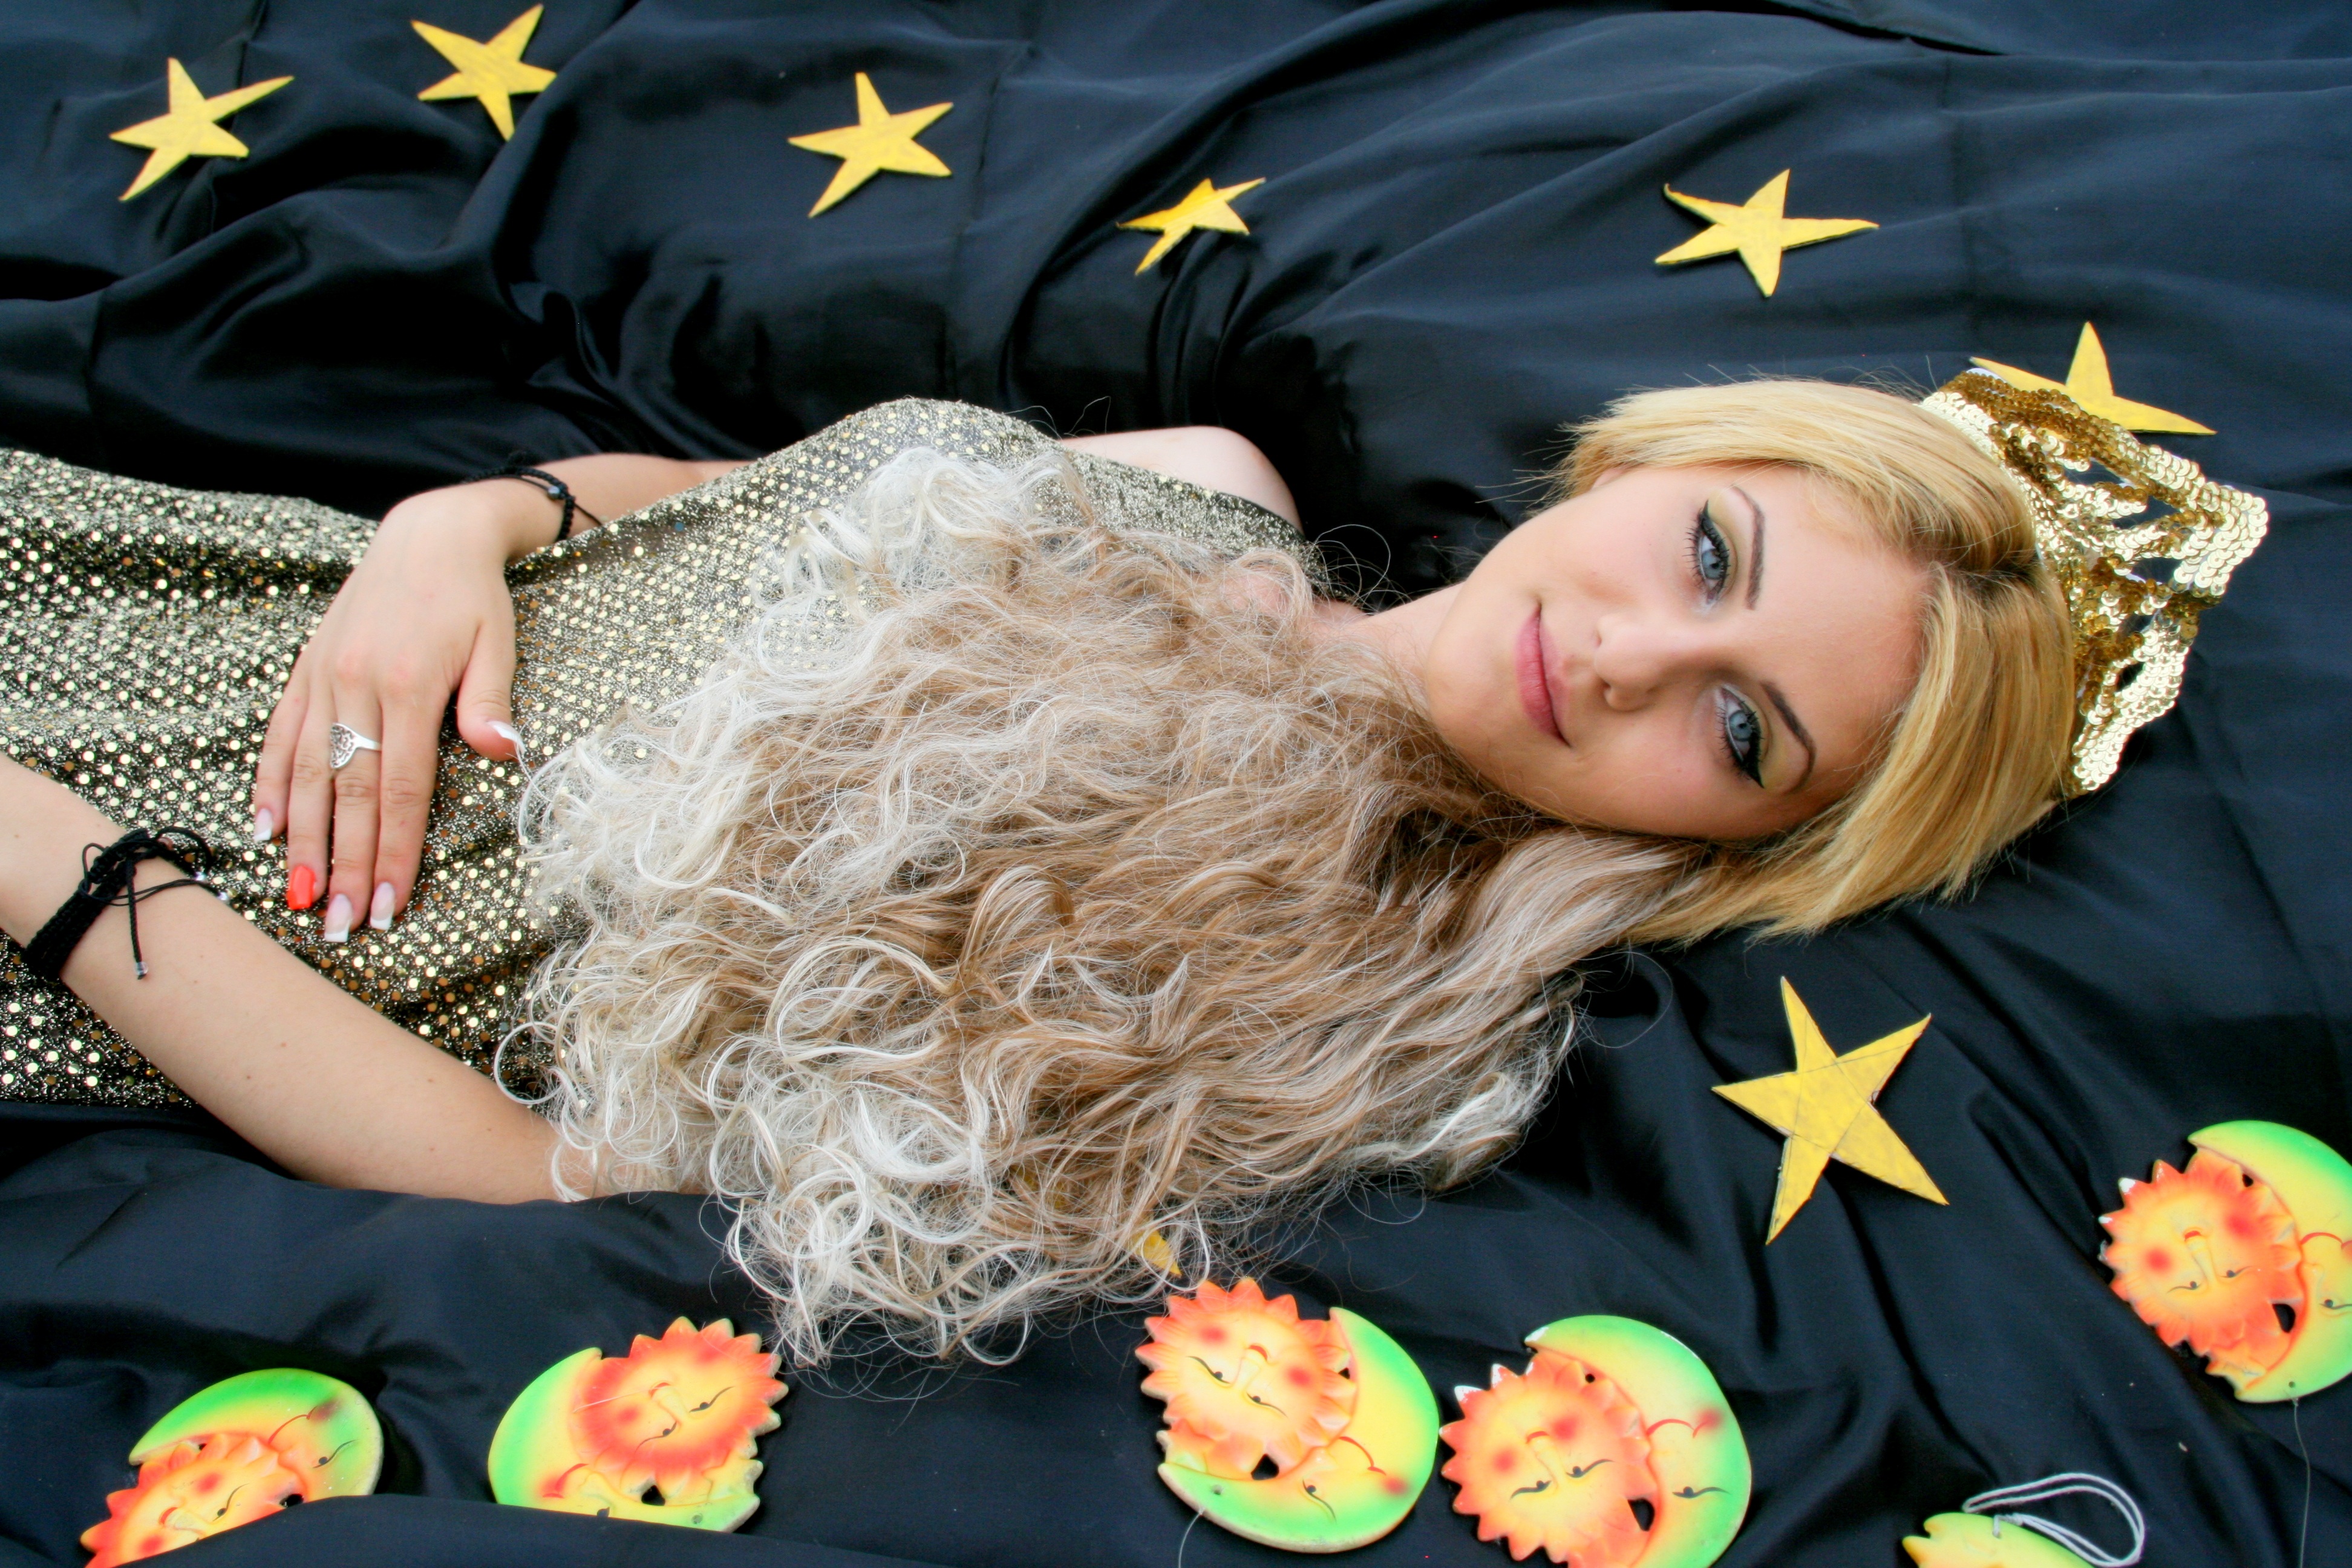
girl, portrait, model, clothing, blonde, stars, nice, blond, princess, costume, interaction, blue eyes